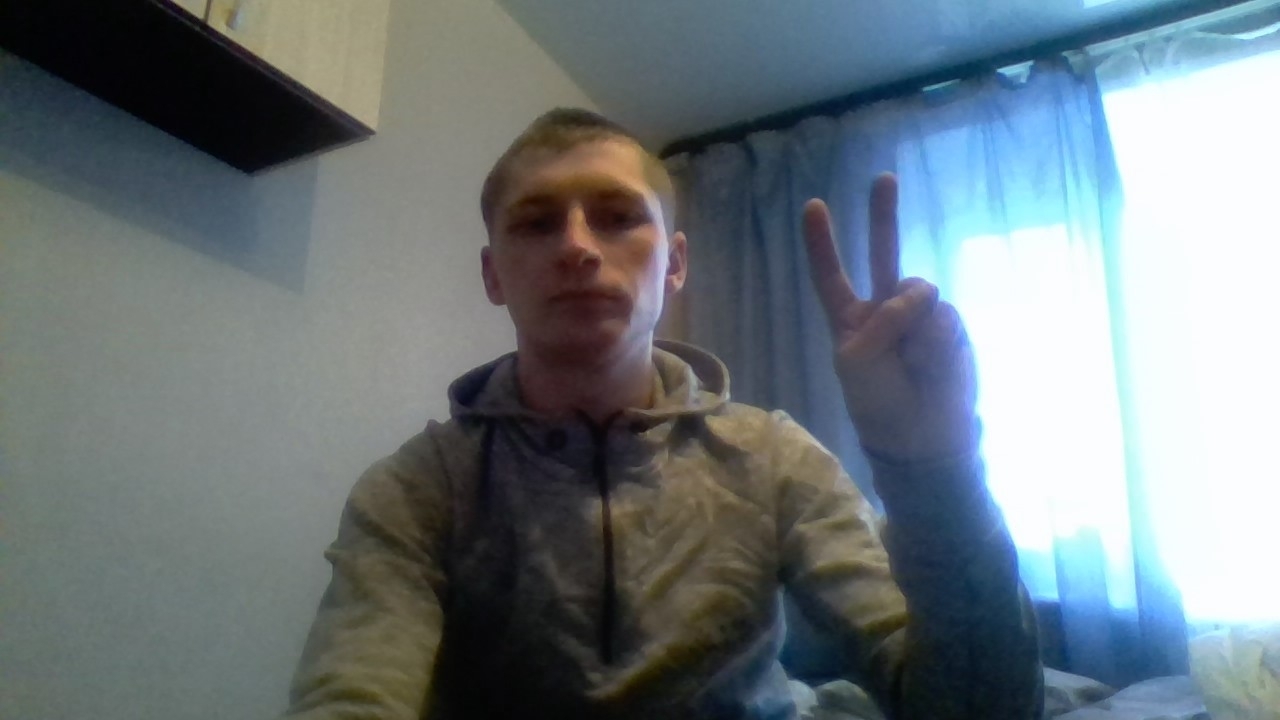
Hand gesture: peace